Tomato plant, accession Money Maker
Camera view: vertical (180 deg); turntable rotation: 120 degrees
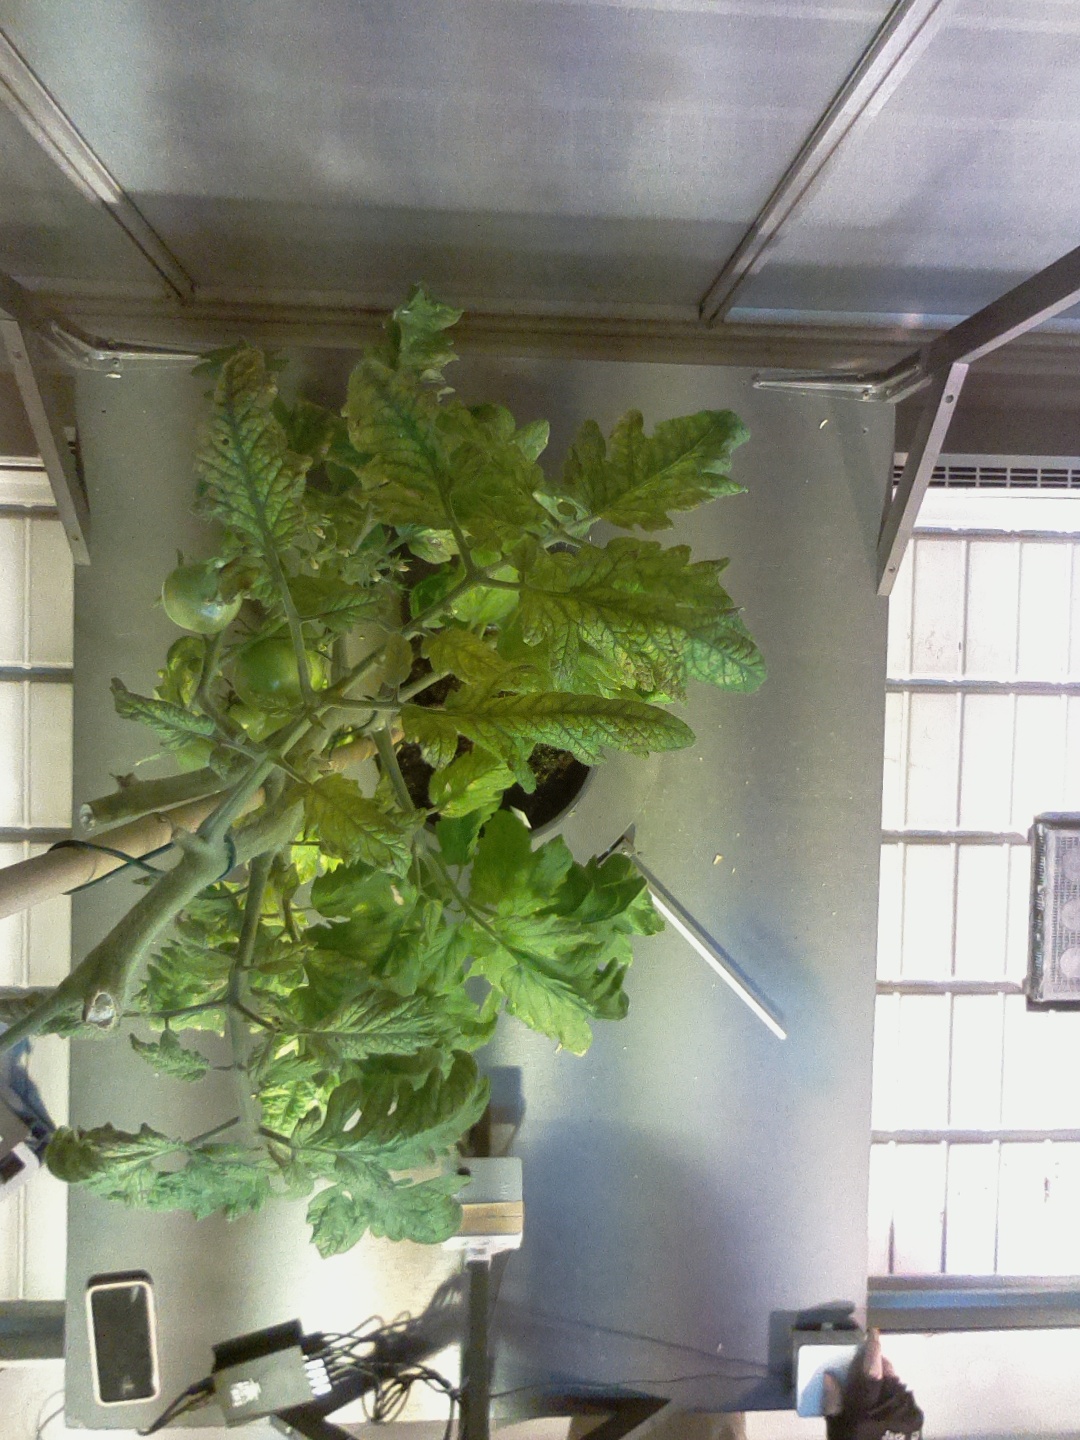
BBCH growth stage 79: 90% -100% of final fruit size